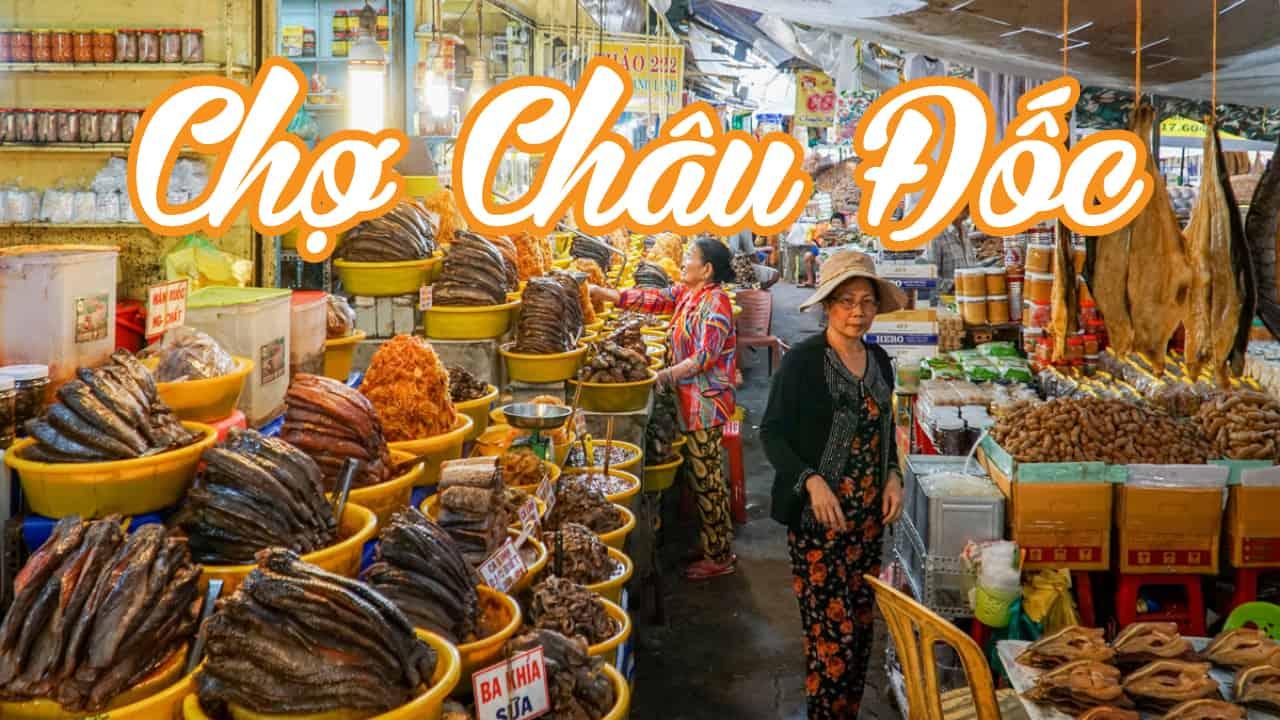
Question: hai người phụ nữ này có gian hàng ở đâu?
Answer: ở chợ châu đốc